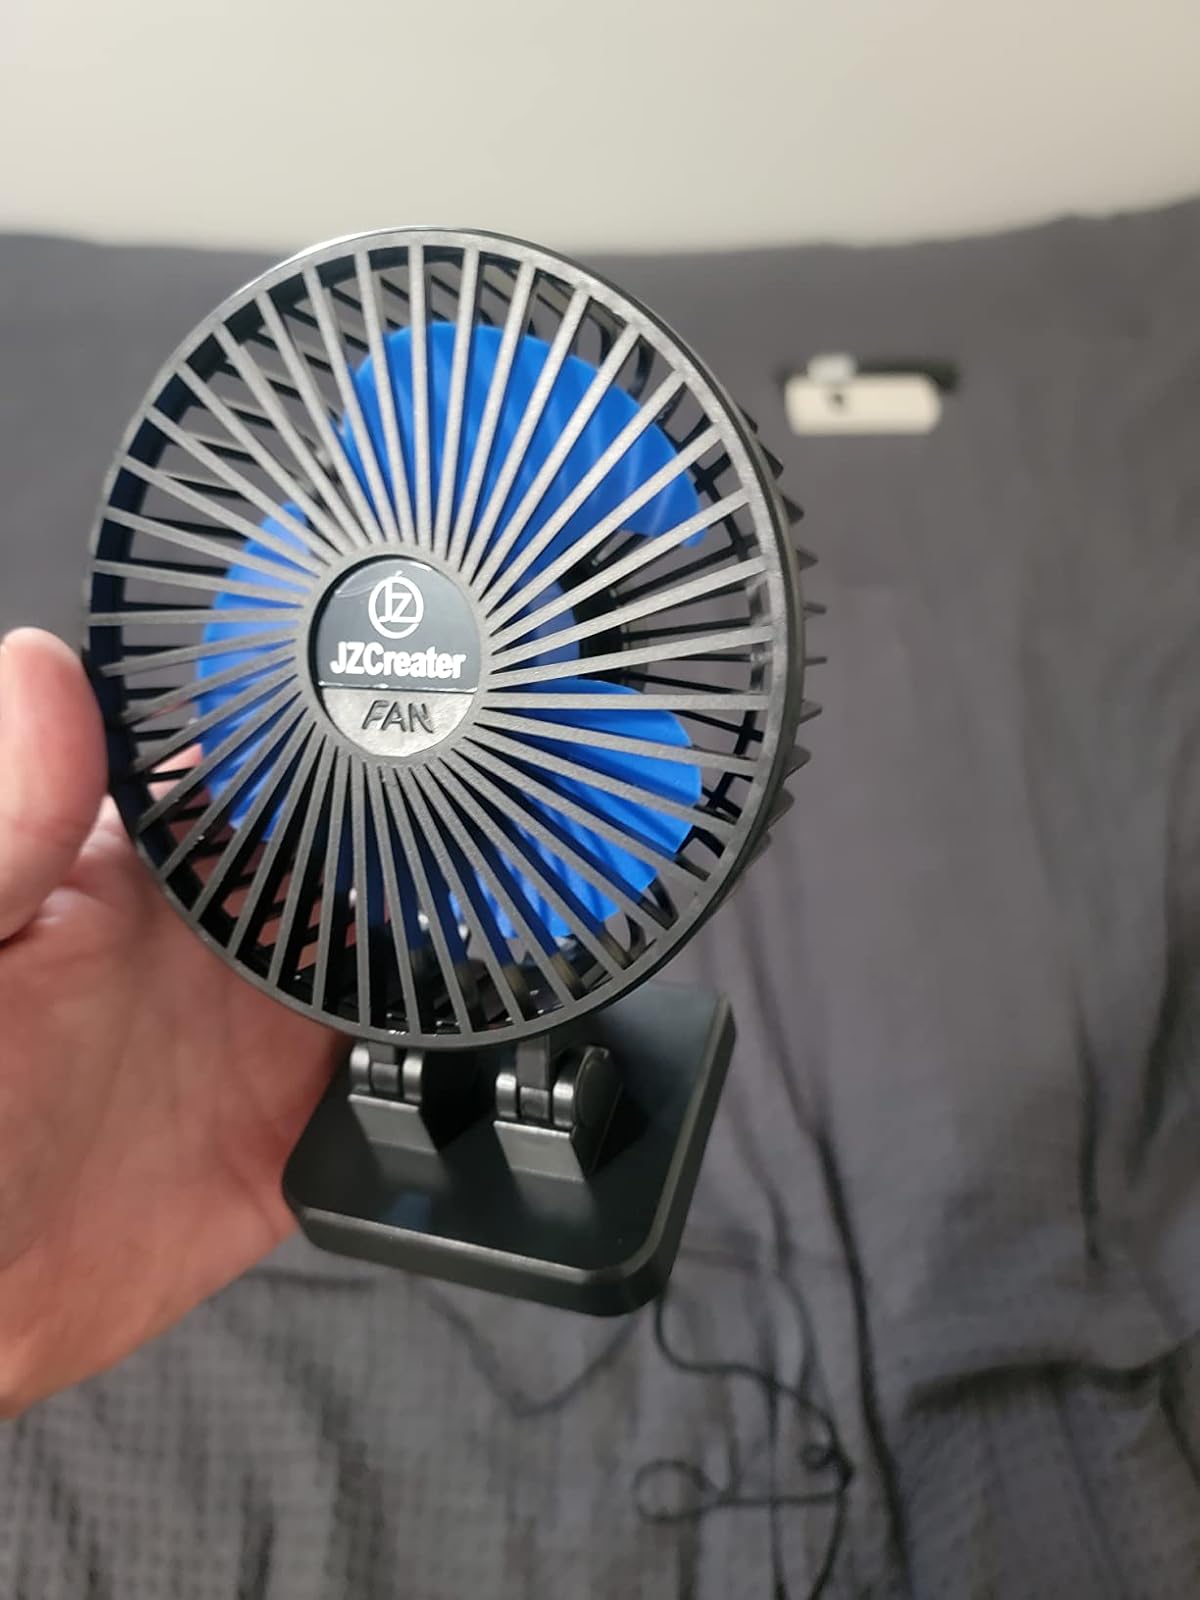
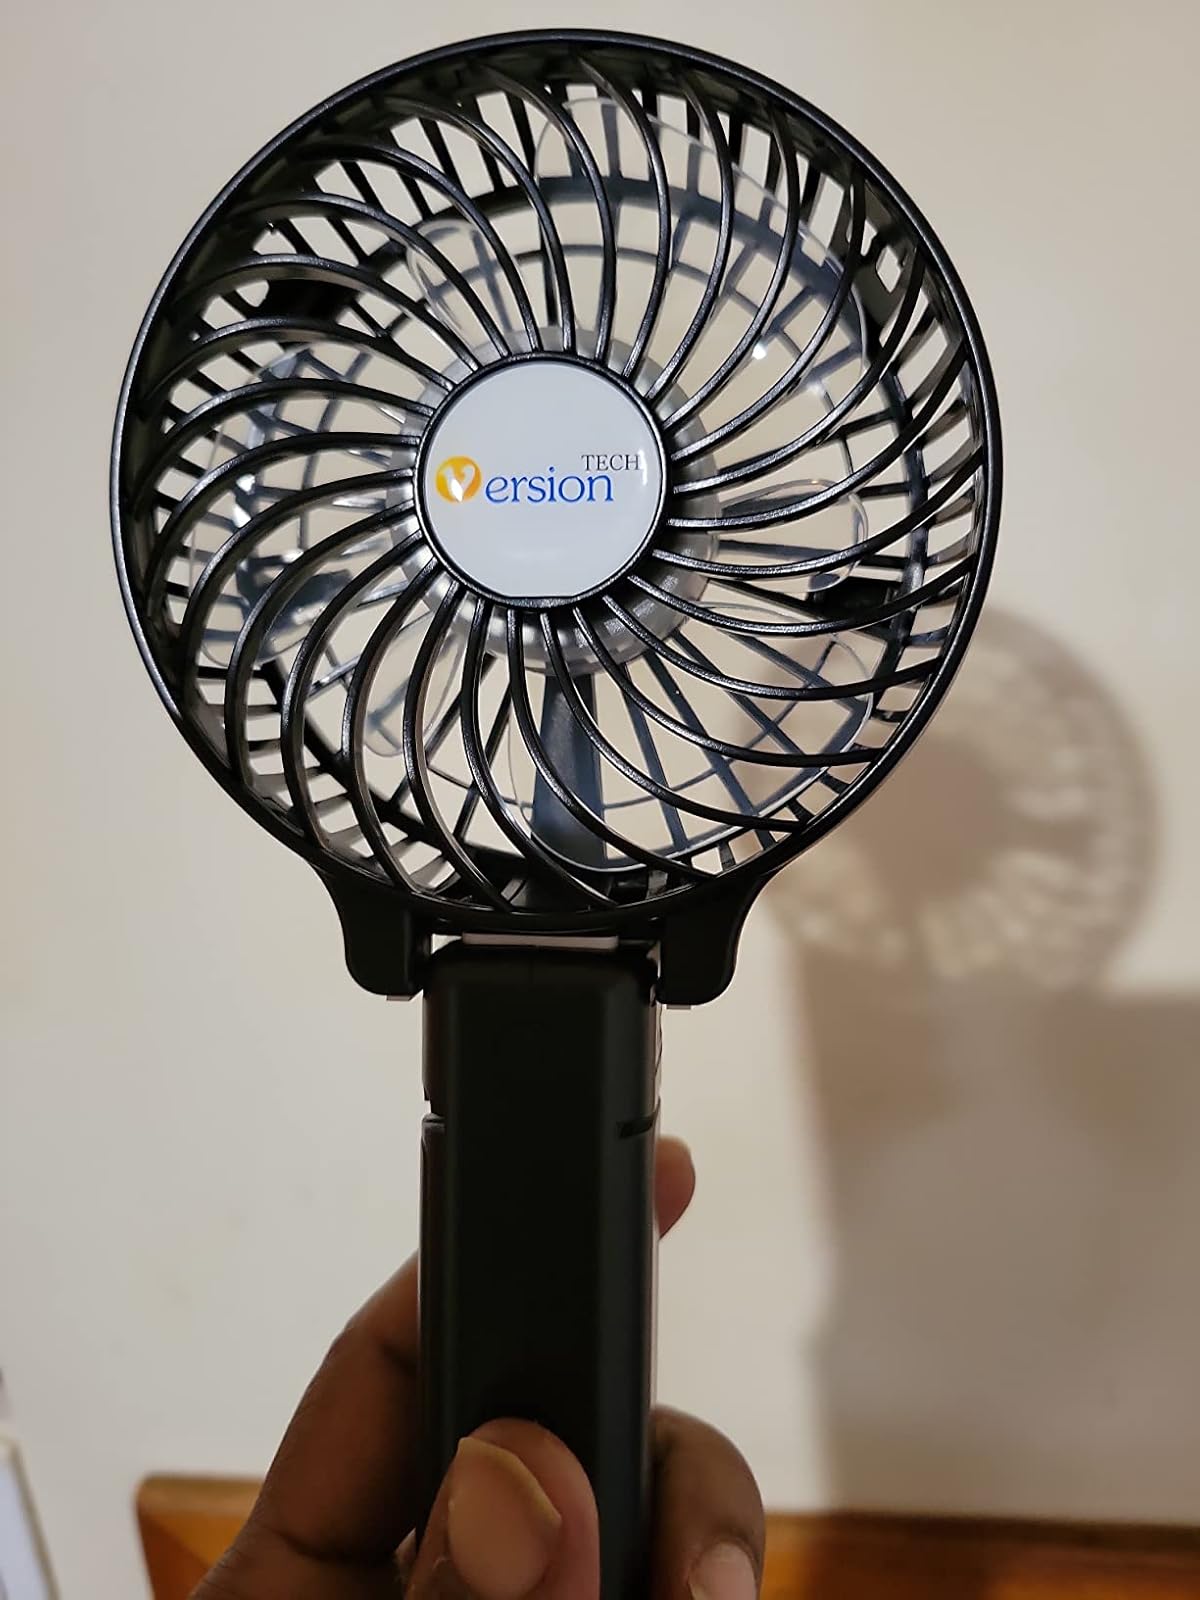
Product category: fan
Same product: no